Fiat 514

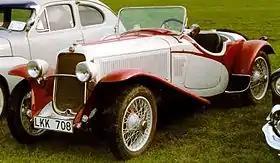
Fiat 514 CA Spider 1931

The Fiat 514 is a model of car produced by the Italian automotive company Fiat between 1929 and 1932.